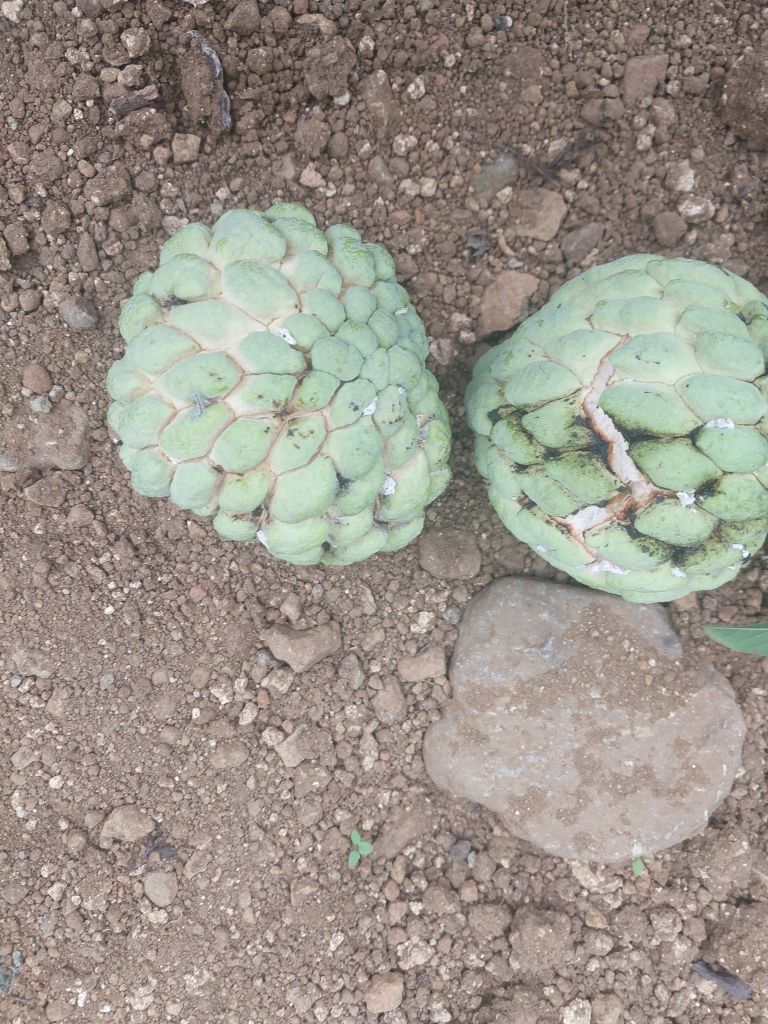
Disease label: Athracnose